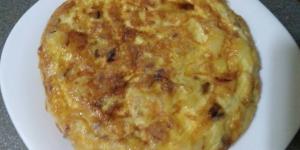
tortilla de patatas y cebolla jugosa